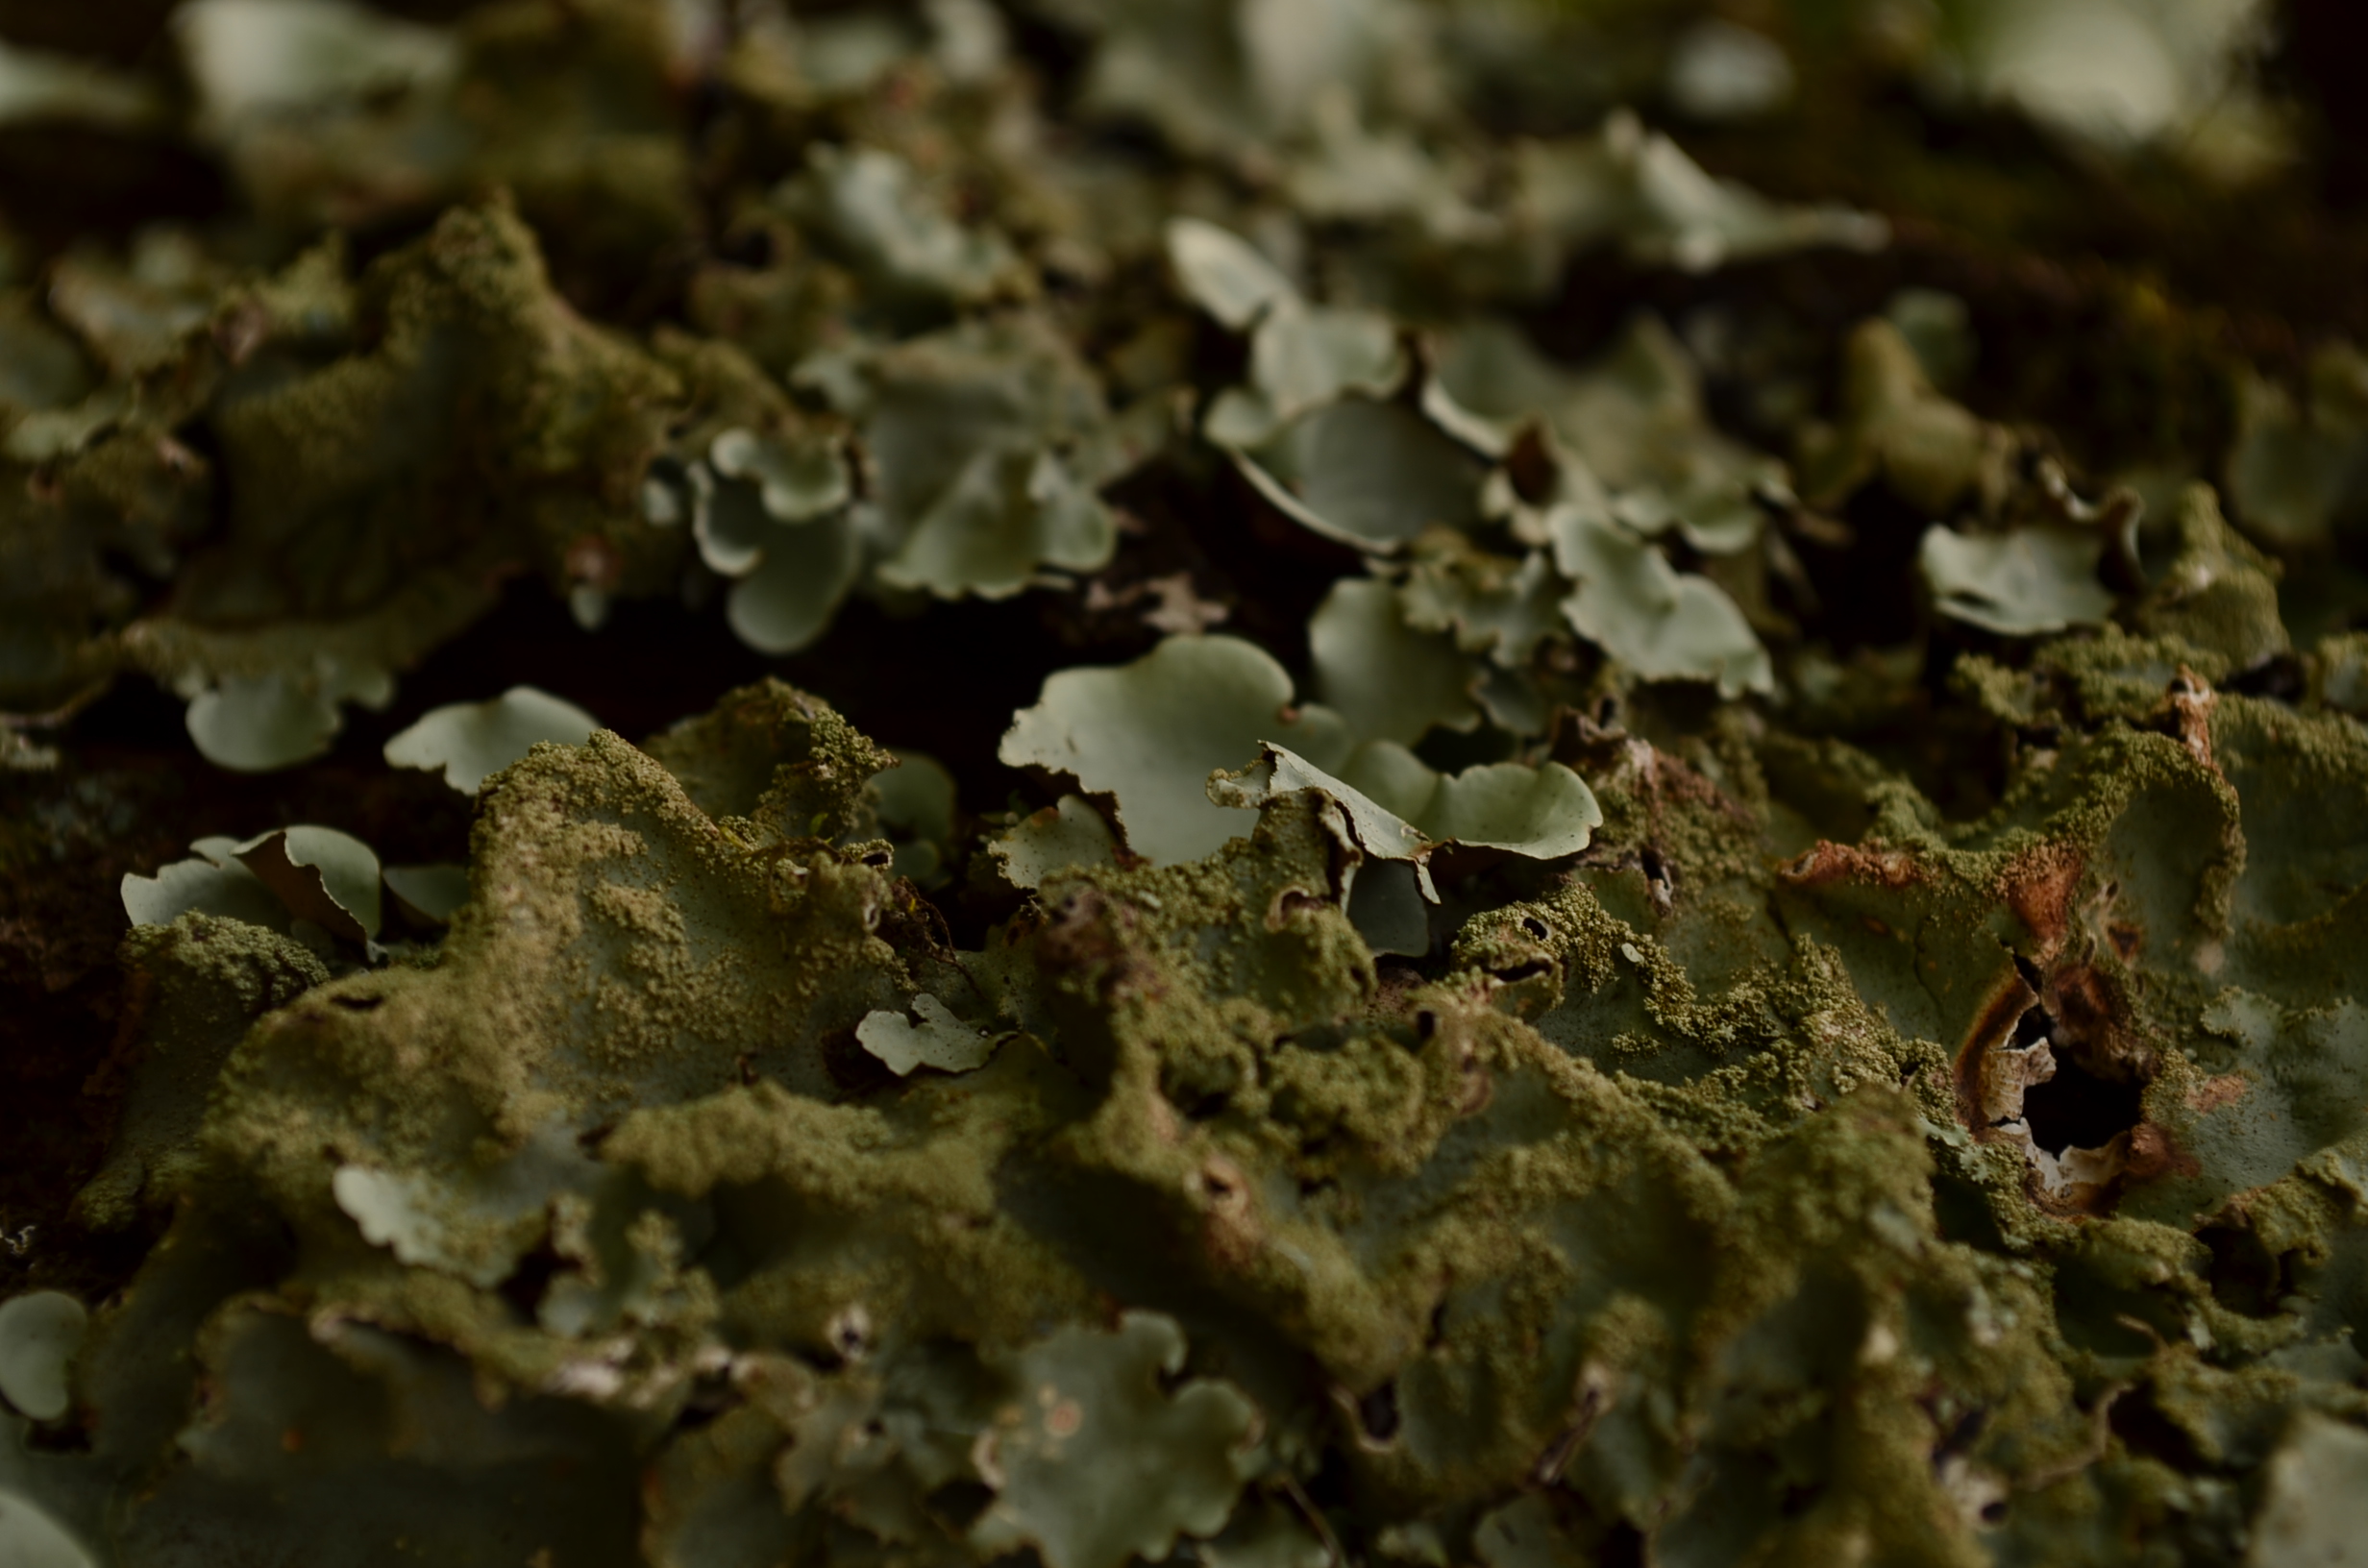
tree, nature, branch, plant, sunlight, leaf, flower, trunk, green, produce, macro, autumn, soil, flora, season, flor, plantas, argentina, misiones, macro photography, woody plant, land plant